Soft sign

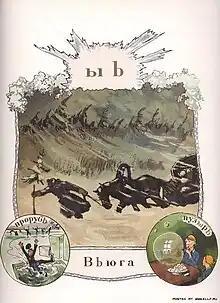
Soft sign, from Alexandre Benois' 1904 alphabet book. It shows "prorub′" (ice-hole), "v′yuga" (snowstorm) and "puzyr′" (bubble).

The soft sign (Ь ь; italics: "Ь ь") is a letter in the Cyrillic script that is used in various Slavic languages. In Old Church Slavonic, it represented a short or reduced front vowel. However, over time, the specific vowel sound it denoted was largely eliminated and merged with other vowel sounds.